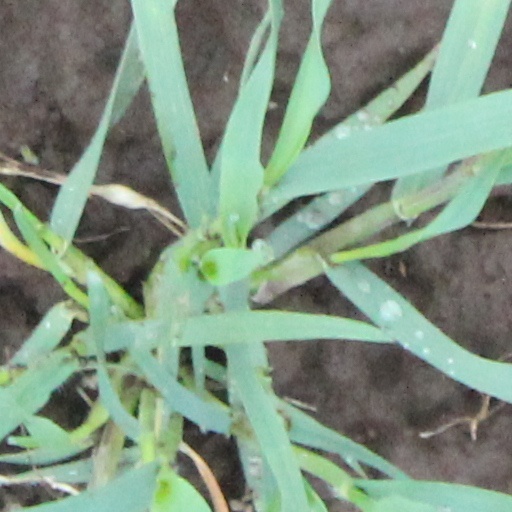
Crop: wheat